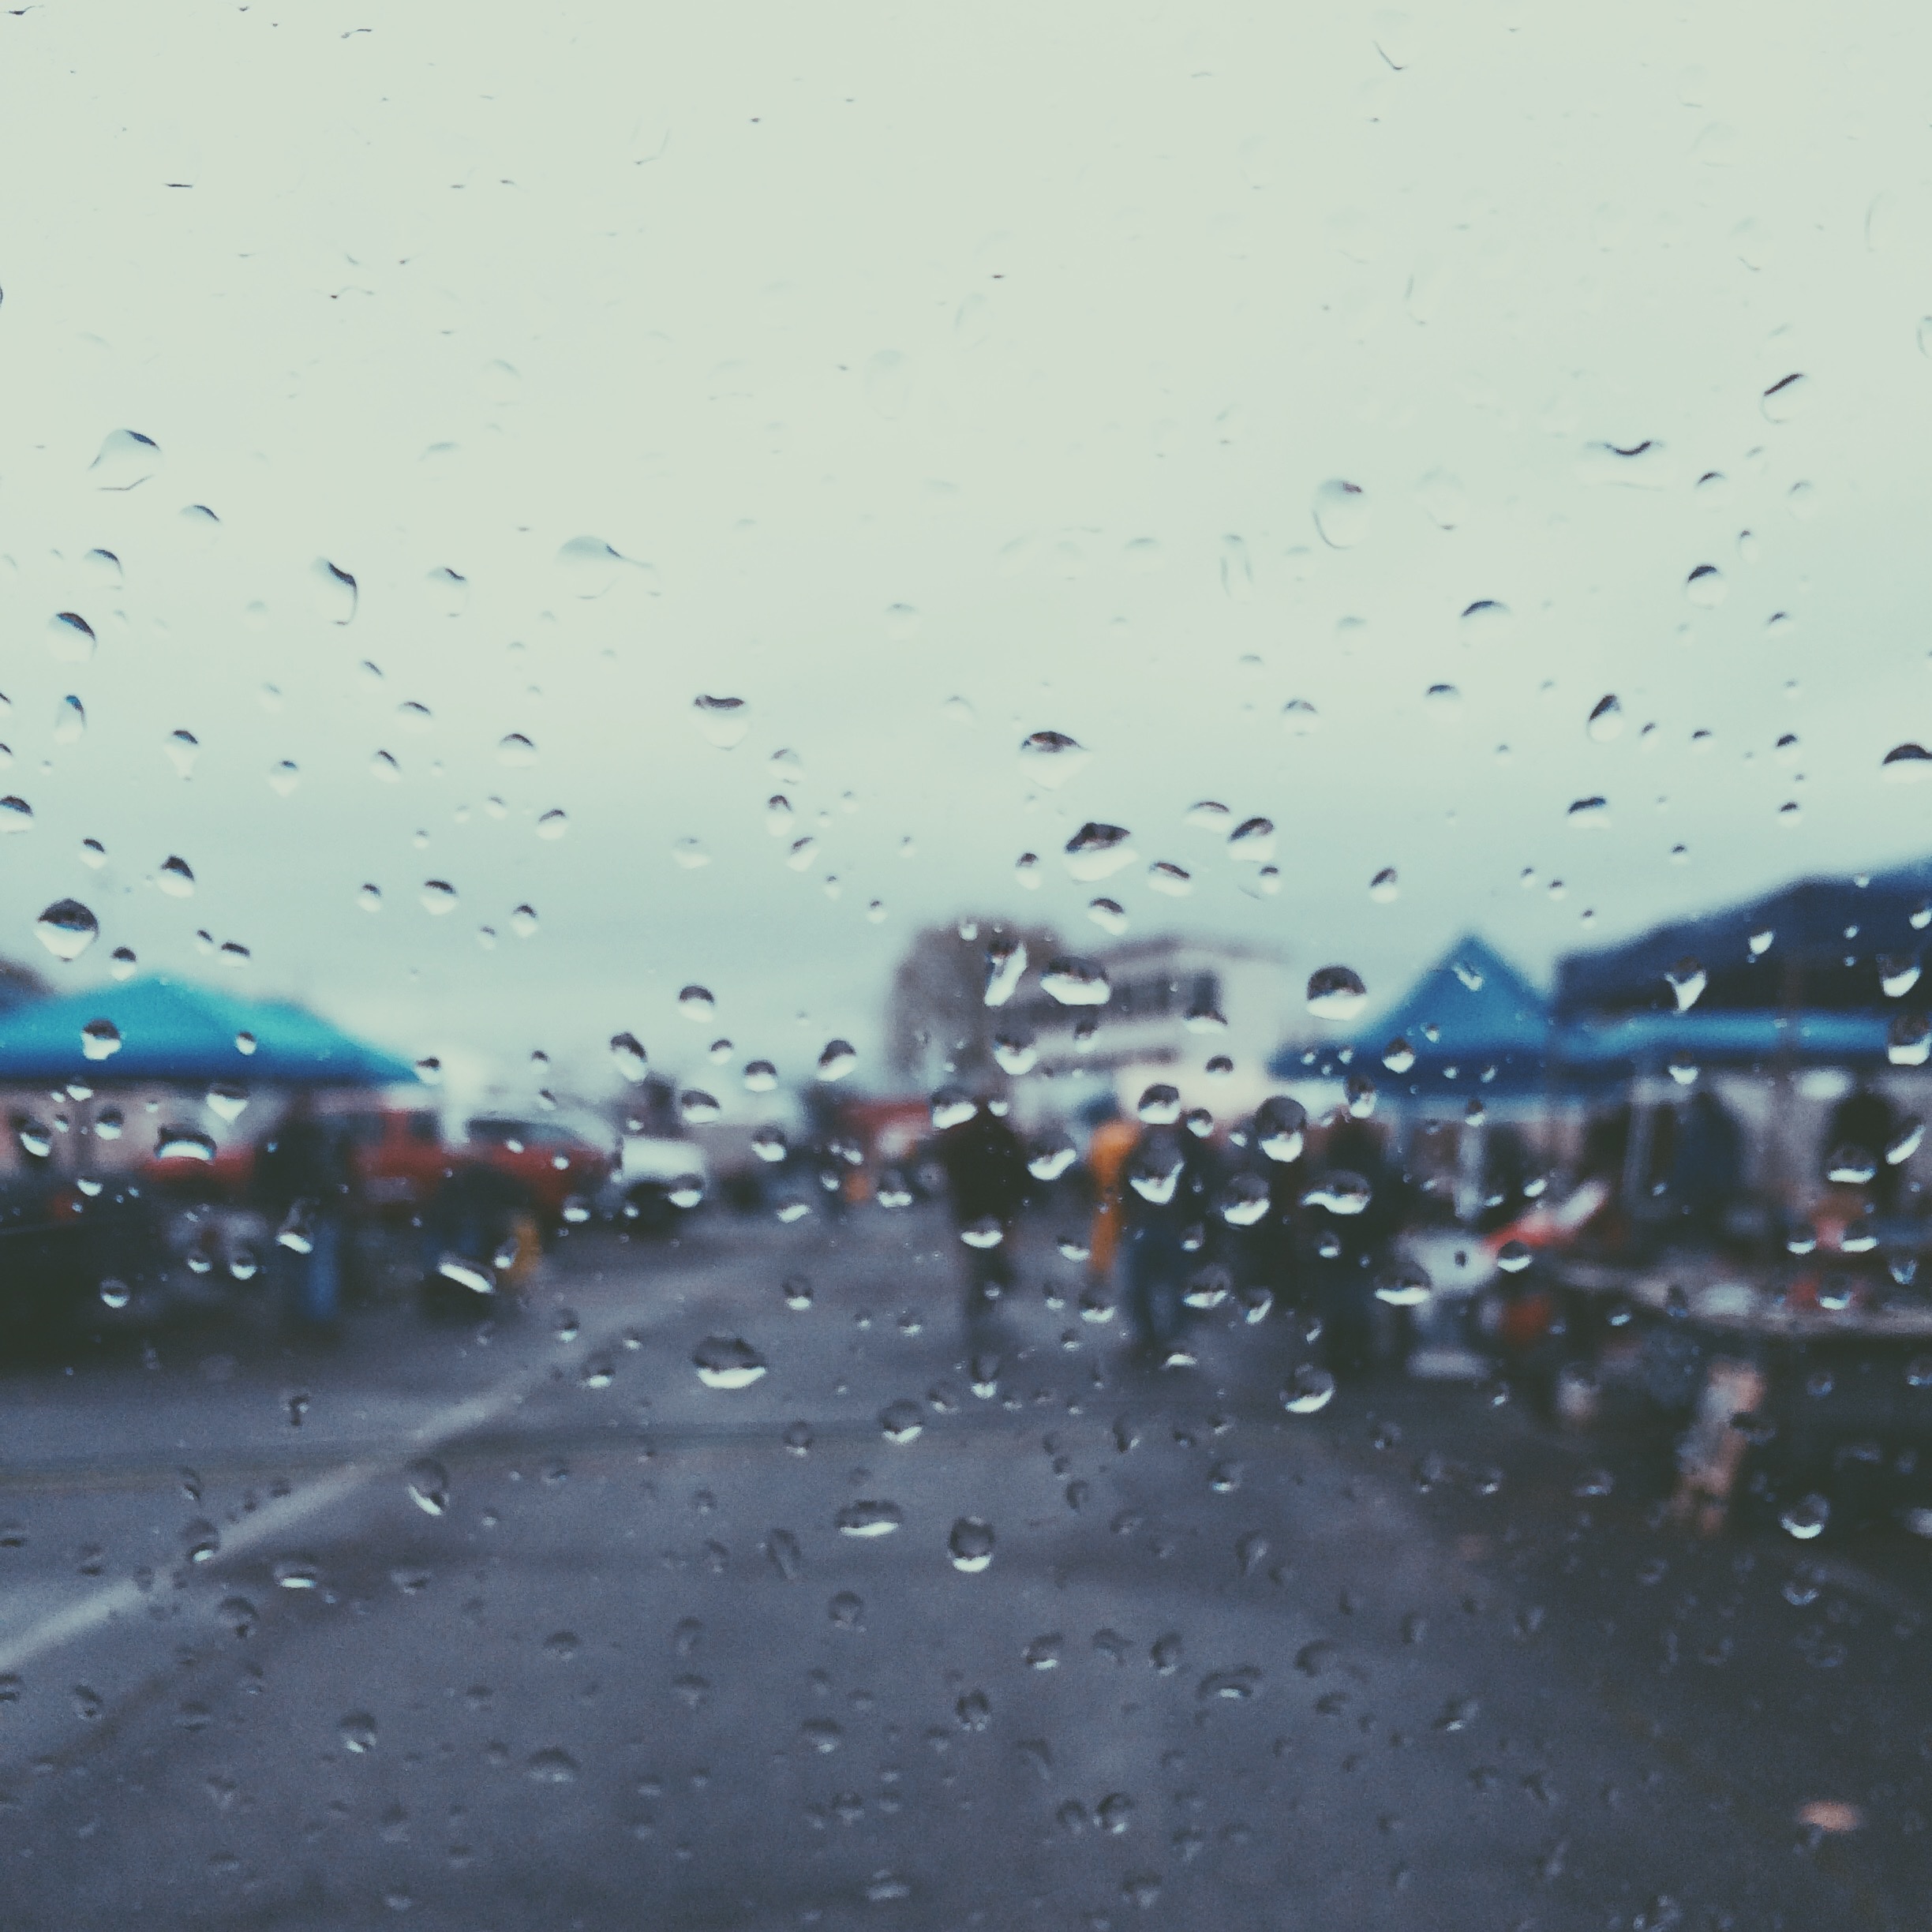
snow, blur, morning, rain, glass, raindrop, weather, blurred, freezing